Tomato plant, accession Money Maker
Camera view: bottom (45 deg); turntable rotation: 270 degrees
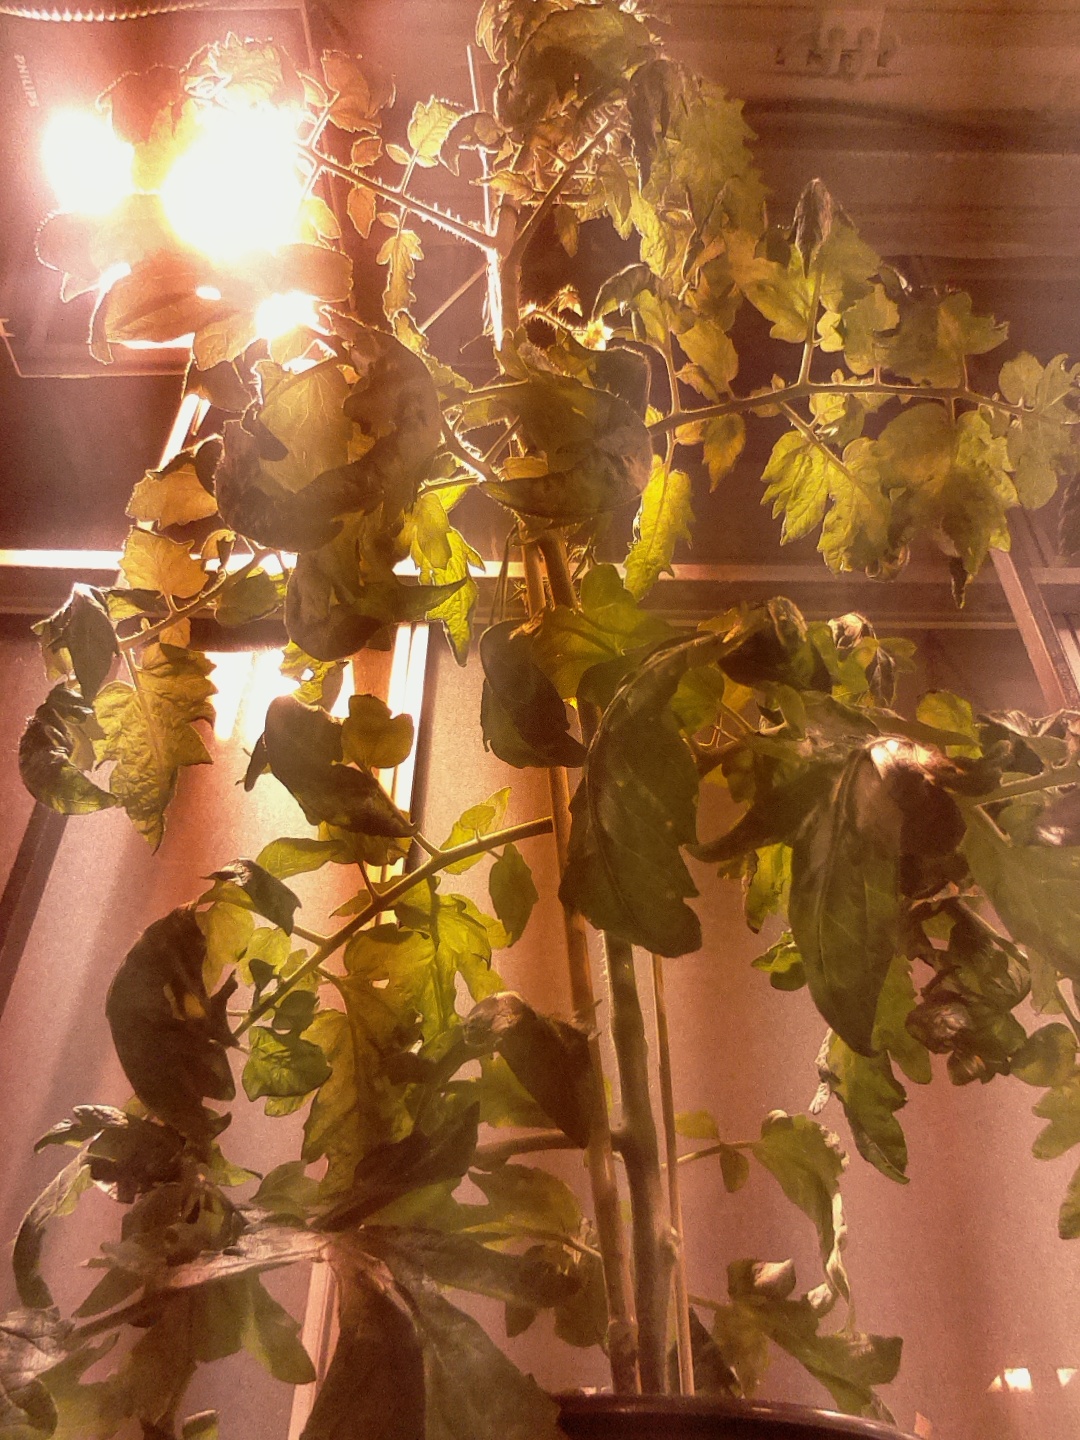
BBCH growth stage 69: End of flowering, 90%-100% of flowers open, more petals falling